White House Initiative on Asian Americans, Native Hawaiians, and Pacific Islanders

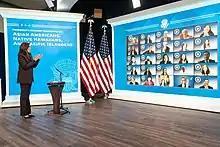
Kamala Harris swears in the Presidential Advisory Committee on AANHPI. February 3, 2022.

promote inclusion and belonging for AA and NHPI communities, including by expanding public education and knowledge of AA and NHPI people and their diverse cultures, languages, and histories;